Essex-class aircraft carrier

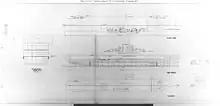
1941 design plans for the "Essex" class.

After the abrogation of disarmament treaties by Japan in 1936, the U.S. took a realistic look at its naval strength. With the Naval Expansion Act of Congress passed on 17 May 1938, an increase of 40,000 tons in aircraft carriers was authorized. This permitted the building of , which was the third -class carrier, and , which was the lead ship of a new class.